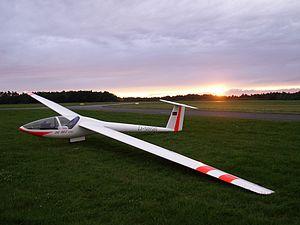
Le planeur DG-100 est la version de série du prototype Akaflieg Darmstadt D-38 dessiné par W.Dirks, et le premier planeur fabriqué par Glaser-Dirks en 1973. Il est construit en matériaux composite et caractérisé par une profondeur monobloc et une verrière en 2 parties. Le DG-100 a évolué en DG-101 et DG-101G.